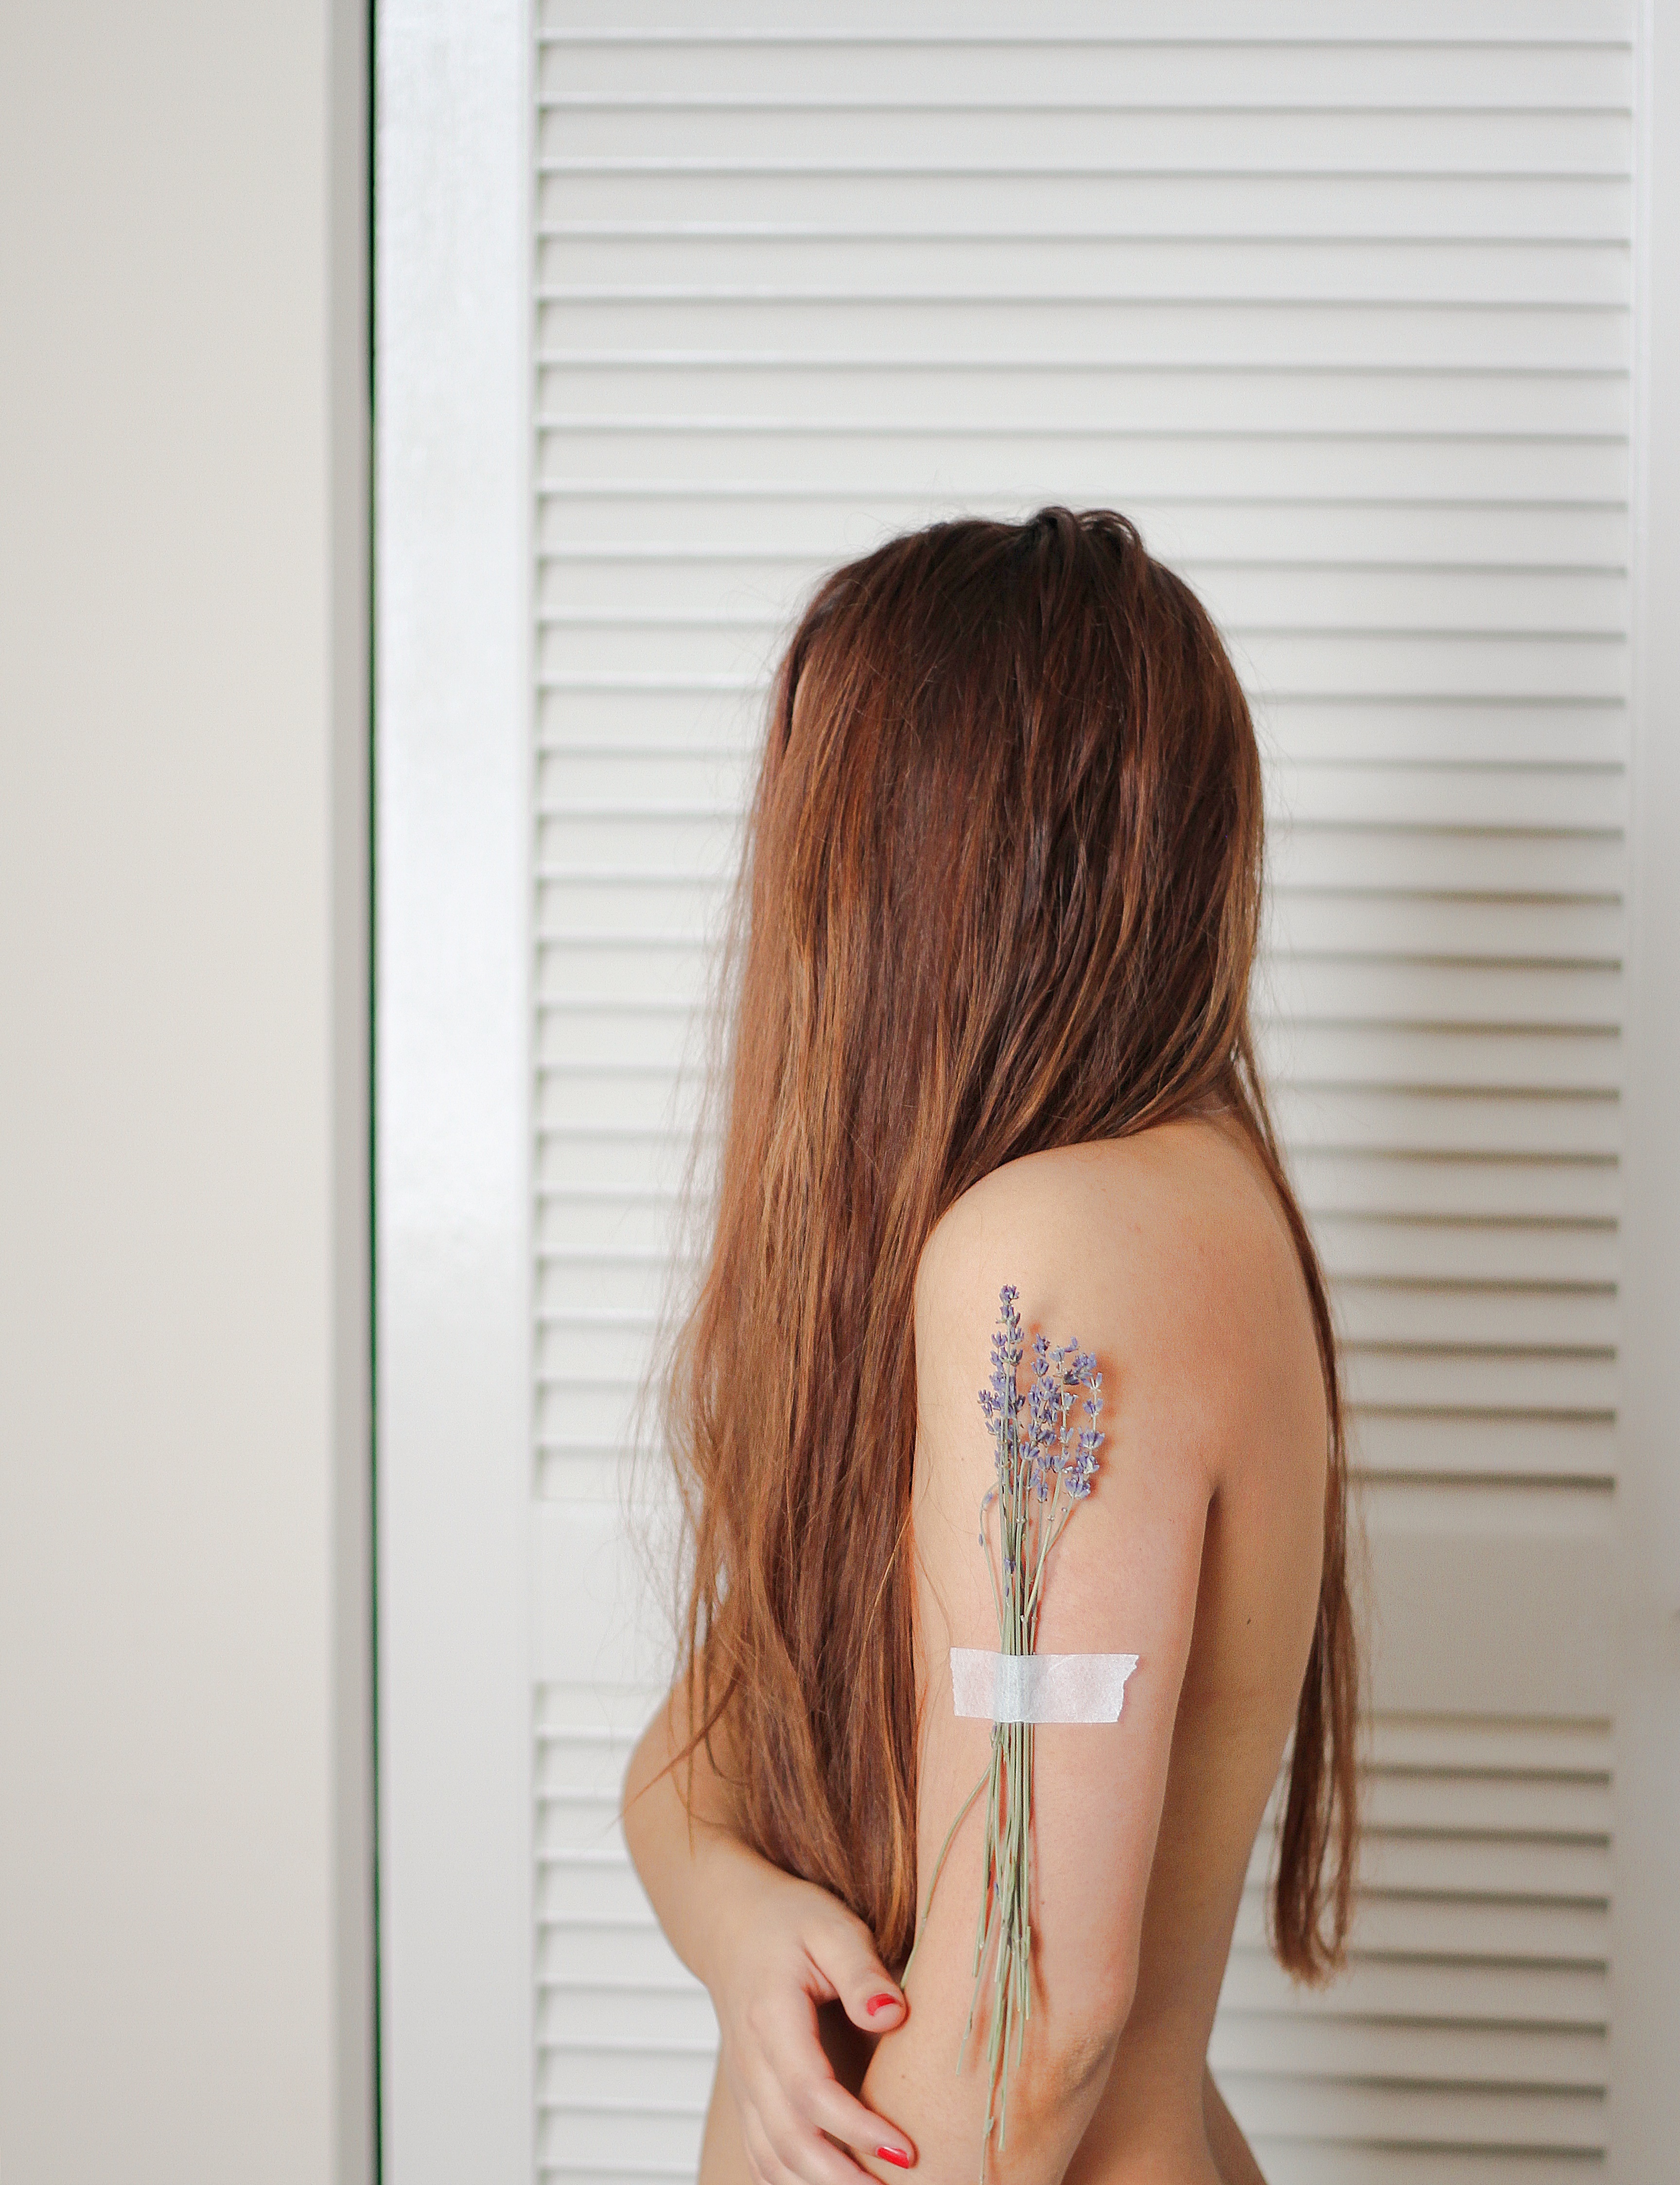
hand, hair, ear, arm, hairstyle, long hair, eyelash, human body, face, nose, neck, eye, head, skin, beauty, organ, photo shoot, sense